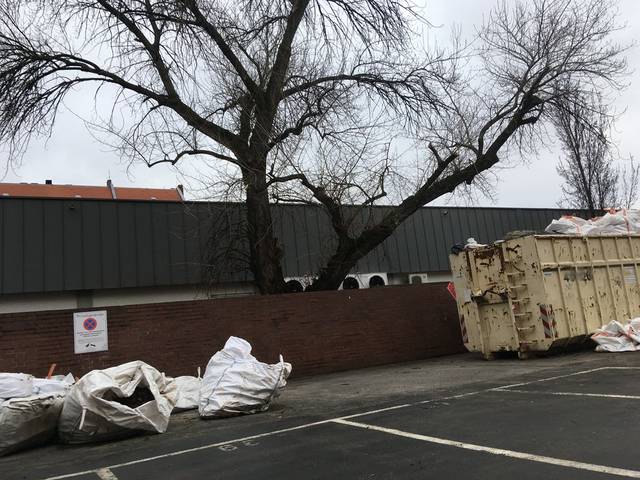
Region: Germany
Coordinates: 52.5, 13.435